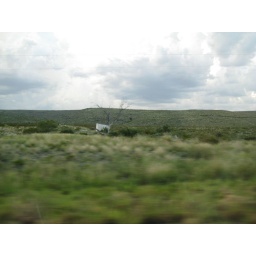
A deserted building with a dead tree growing in front of it.